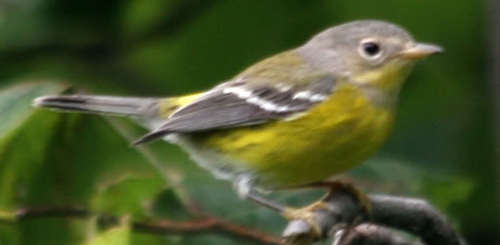
the bird has a white stripe on a grey wing and tail, which sit on a yellow body.
this is a bird with a yellow belly, gray wing and a gray head.
a tiny little bird with a grey back, yellow chest and long tale.
this little bird has a yellow belly and breast with a grey wing and white wingbars.
this small bird has a yellow throat, chest and belly, the black eye has a white eyering and the head is grey.
this bird has wings that are brown and has a yellow belly
this bird has a yellow breast with grey wings and a silver crown.
a small bird with a small beak, yellow belly and grey and white wings.
this bird is yellow and gray in color, with a brown beak.
this bird has a grey crown with yellow throat and yellow sides.
Species: Kentucky Warbler